Daughters Courageous

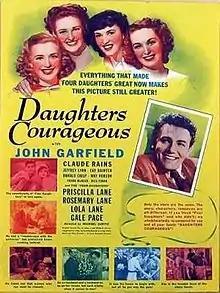
Theatrical release poster

Daughters Courageous is a 1939 American drama film starring John Garfield, Claude Rains, Jeffrey Lynn and featuring the Lane Sisters: Lola, Rosemary and Priscilla. Based on the play "Fly Away Home" by Dorothy Bennett and Irving White, the film was directed by Michael Curtiz. It was released by Warner Bros. on June 23, 1939.